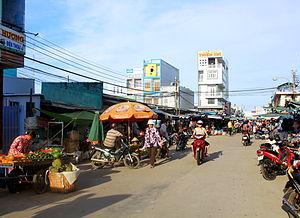
Le district de Năm Căn est un district de la province du Cà Mau en Viêt Nam.